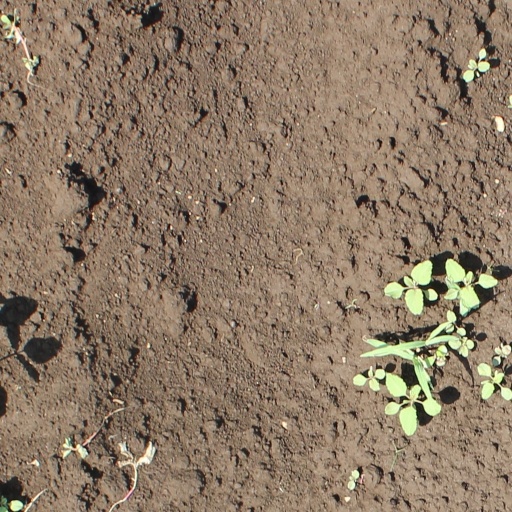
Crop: soybean